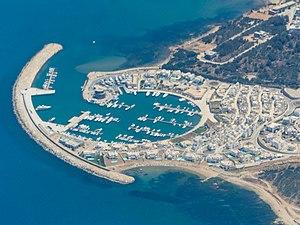
Port de plaisance de Gammarth
Gammarth est une ville située au nord-est de Tunis. Elle est rattachée à la municipalité de La Marsa dont elle constitue un arrondissement.